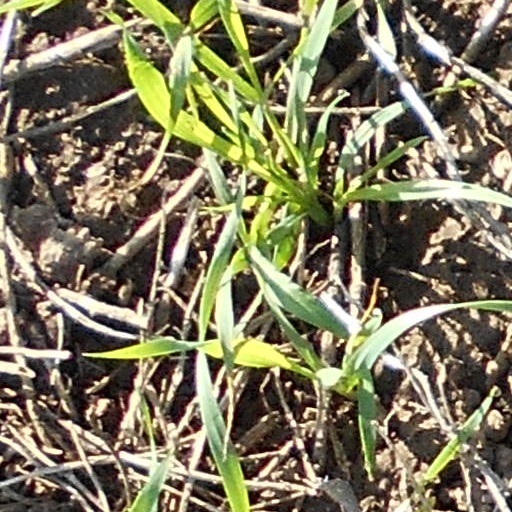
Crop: wheat